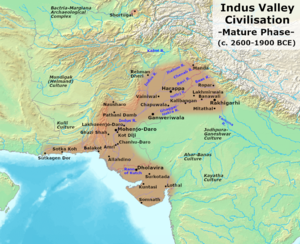
La civilisation de la vallée de l'Indus, ou civilisation harappéenne, du nom de la ville antique de Harappa, est une civilisation de l'Âge du bronze, dont le territoire s'étendait autour de la vallée du fleuve Indus, dans l'ouest du sous-continent indien. Ses traits caractéristiques se développent durant une période dite « mature », qui va d'environ 2600 av. J.-C. à 1900 av. J.-C., mais plus largement les phases associées à cette civilisation vont au moins de la fin du IVᵉ millénaire av. J.‑C. au début du IIᵉ millénaire av. J.‑C.